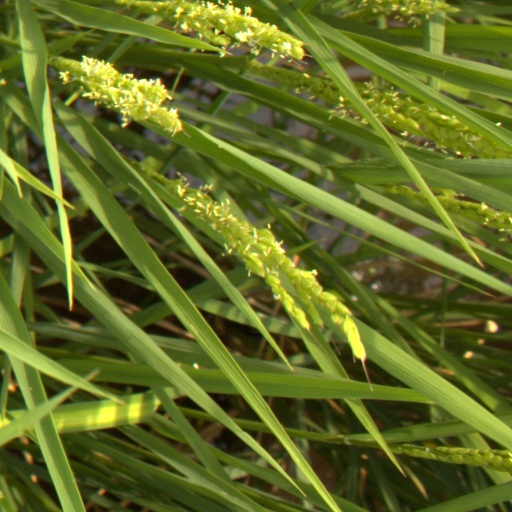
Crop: rice